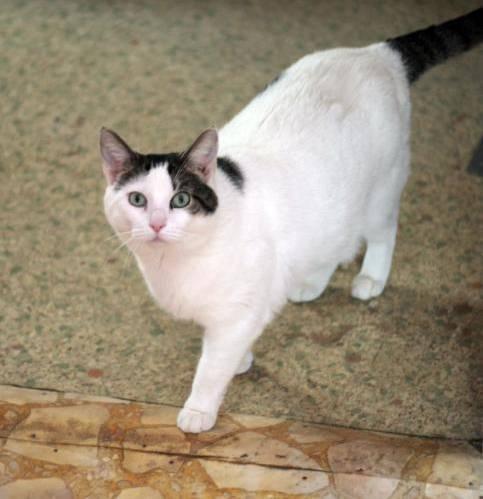
cat